Incarnation of Money

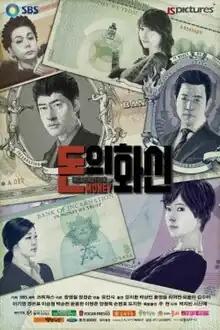
Promotional poster

Incarnation of Money is a 2013 South Korean television series about greed, ambition, and love. Starring Kang Ji-hwan, Park Sang-min, Hwang Jung-eum, Oh Yoon-ah, Choi Yeo-jin and Kim Soo-mi, it aired on SBS TV from February 2 to April 21, 2013 on Saturdays and Sundays at 22:00 for 24 episodes.